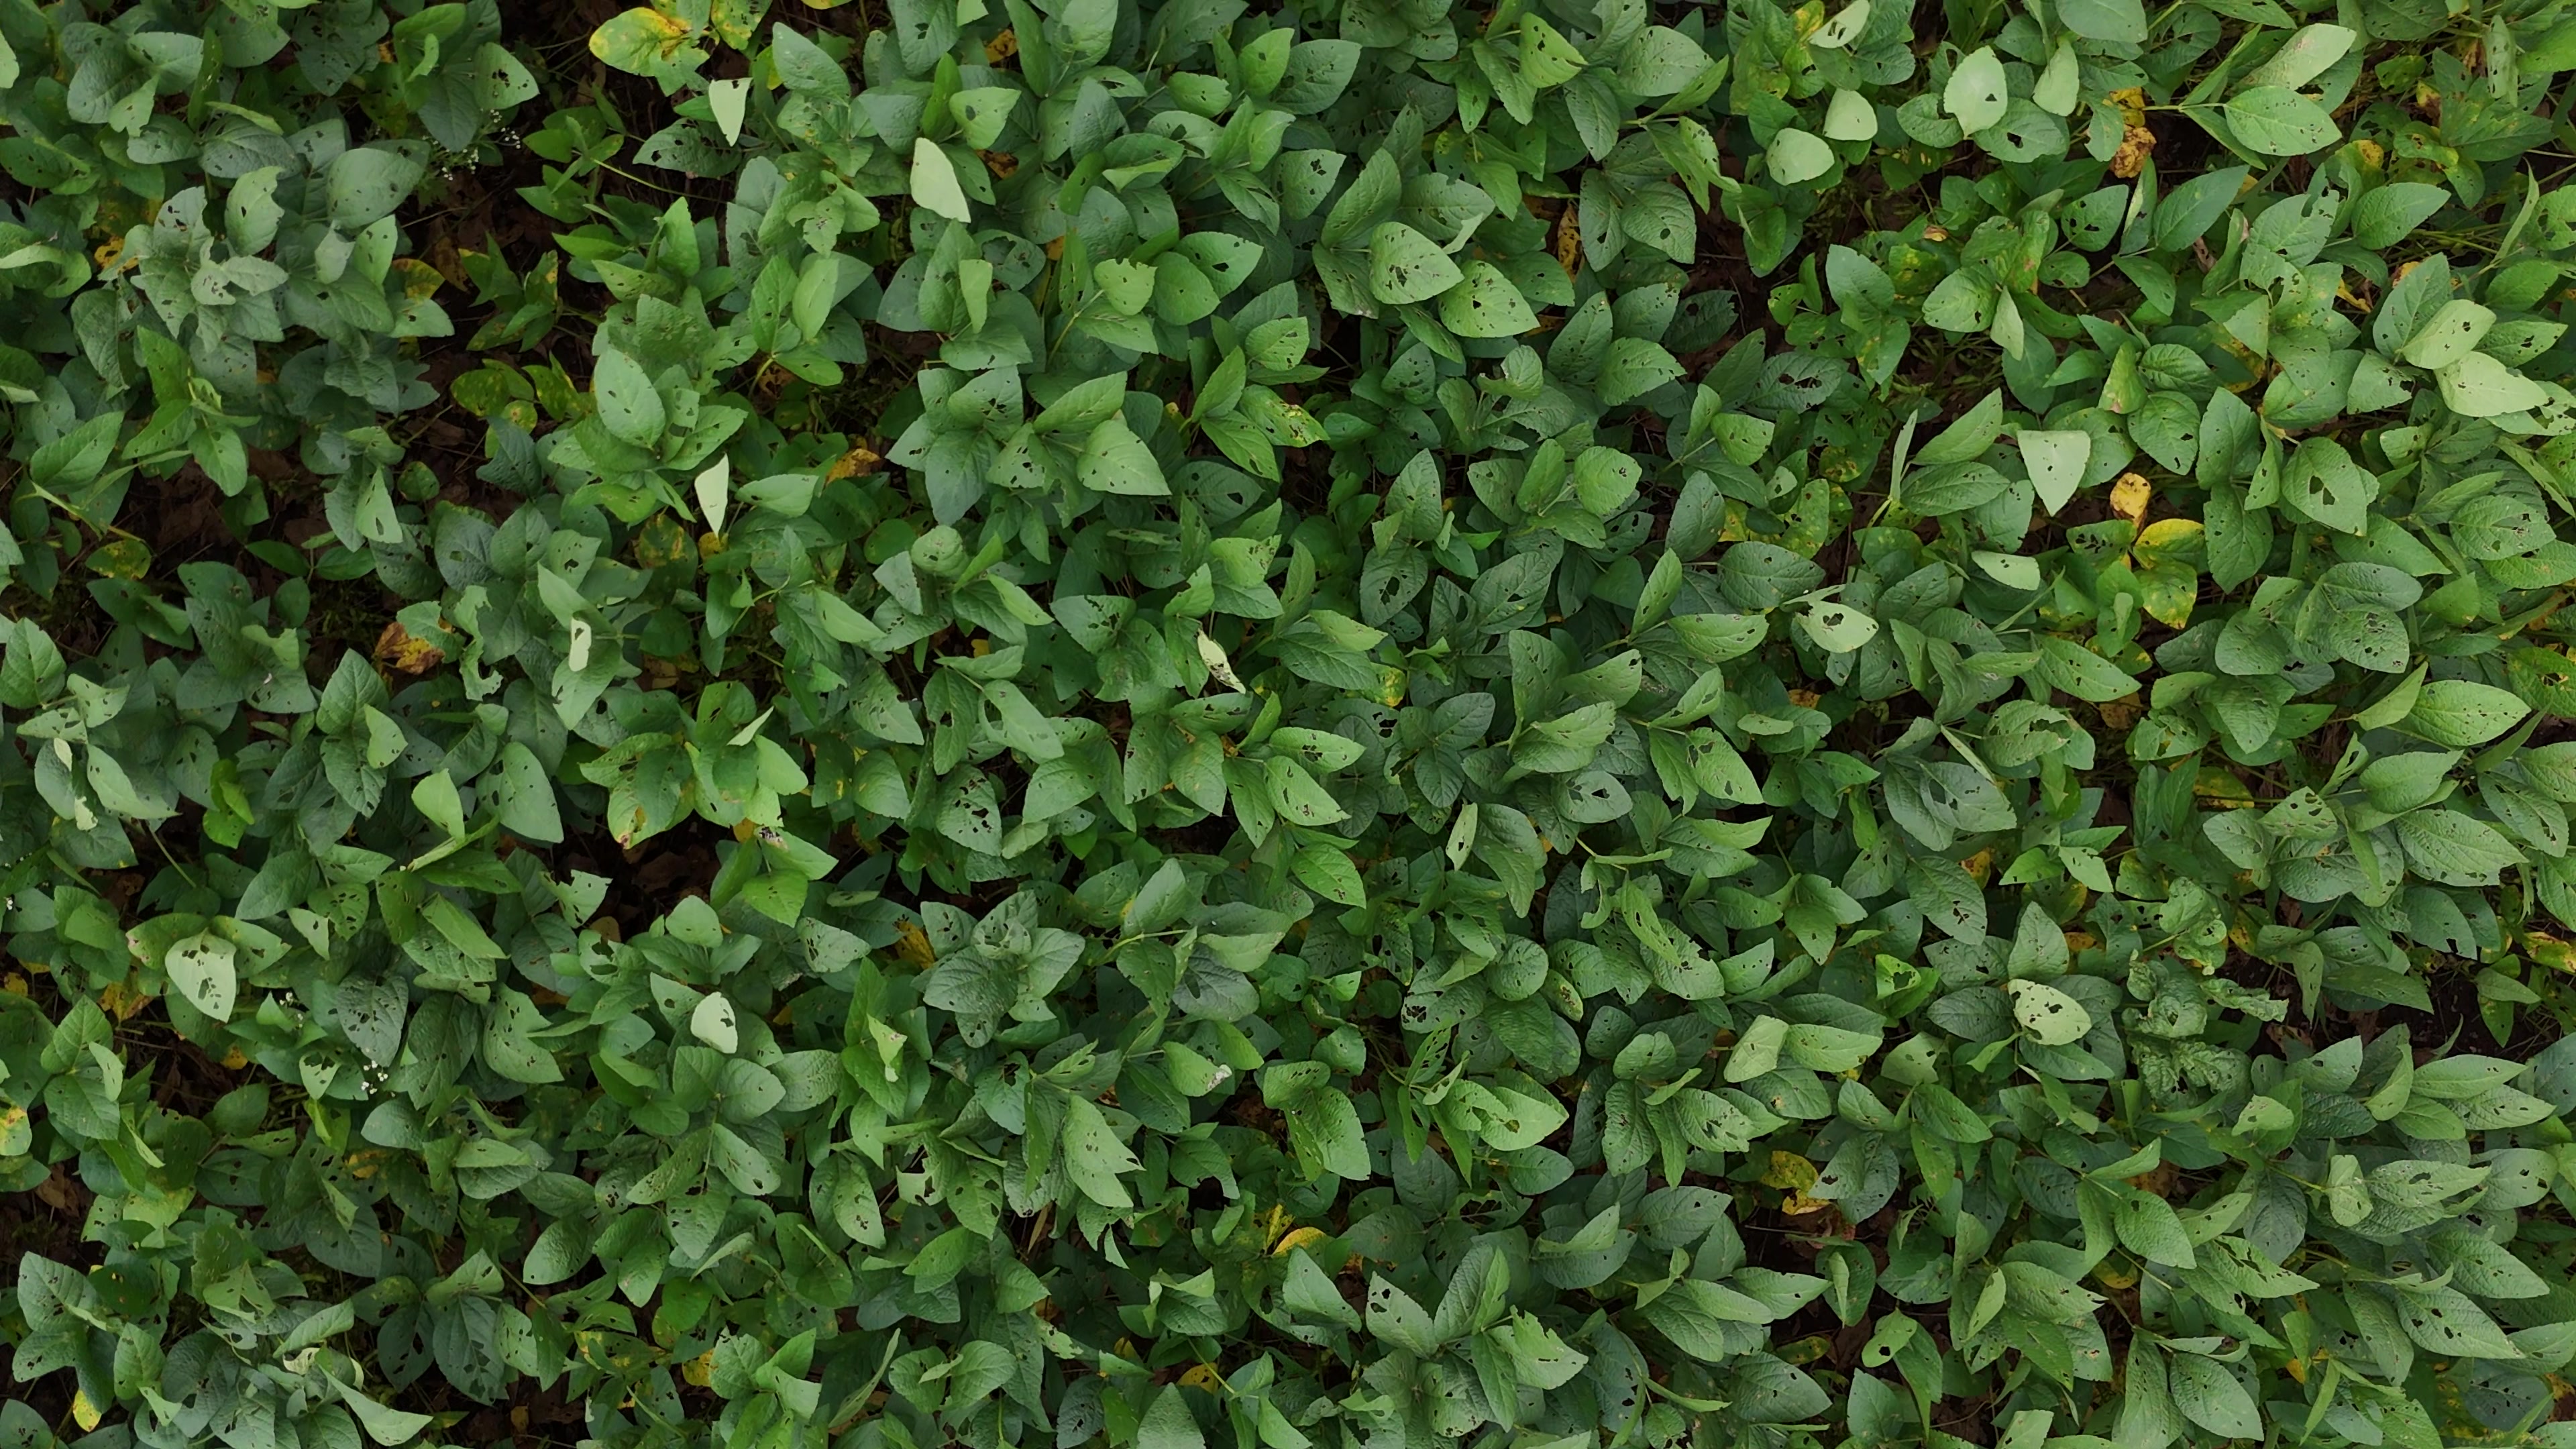
Label: Rust